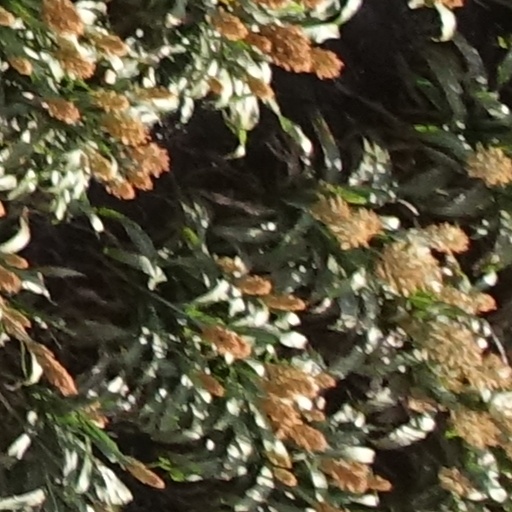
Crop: sorghum